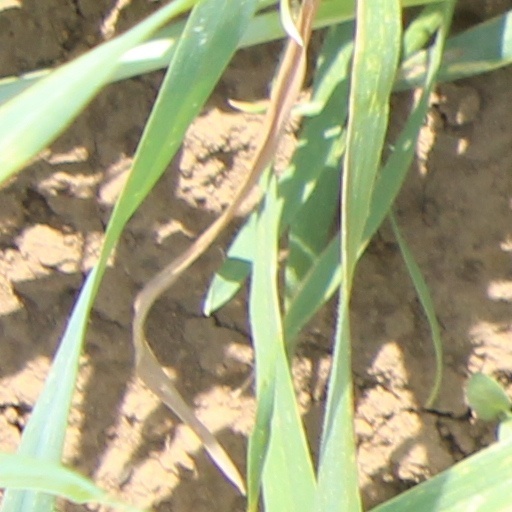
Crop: wheat